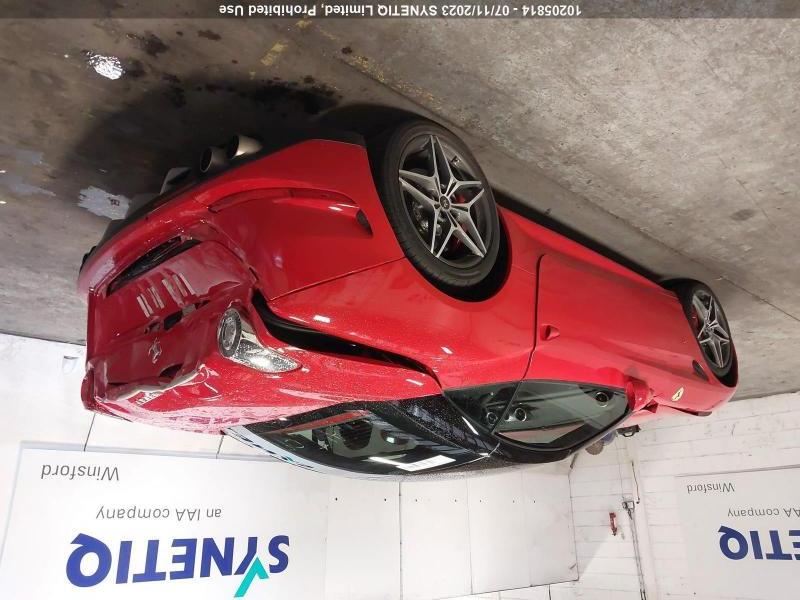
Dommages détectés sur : malle, feu arrière gauche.
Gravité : majeur